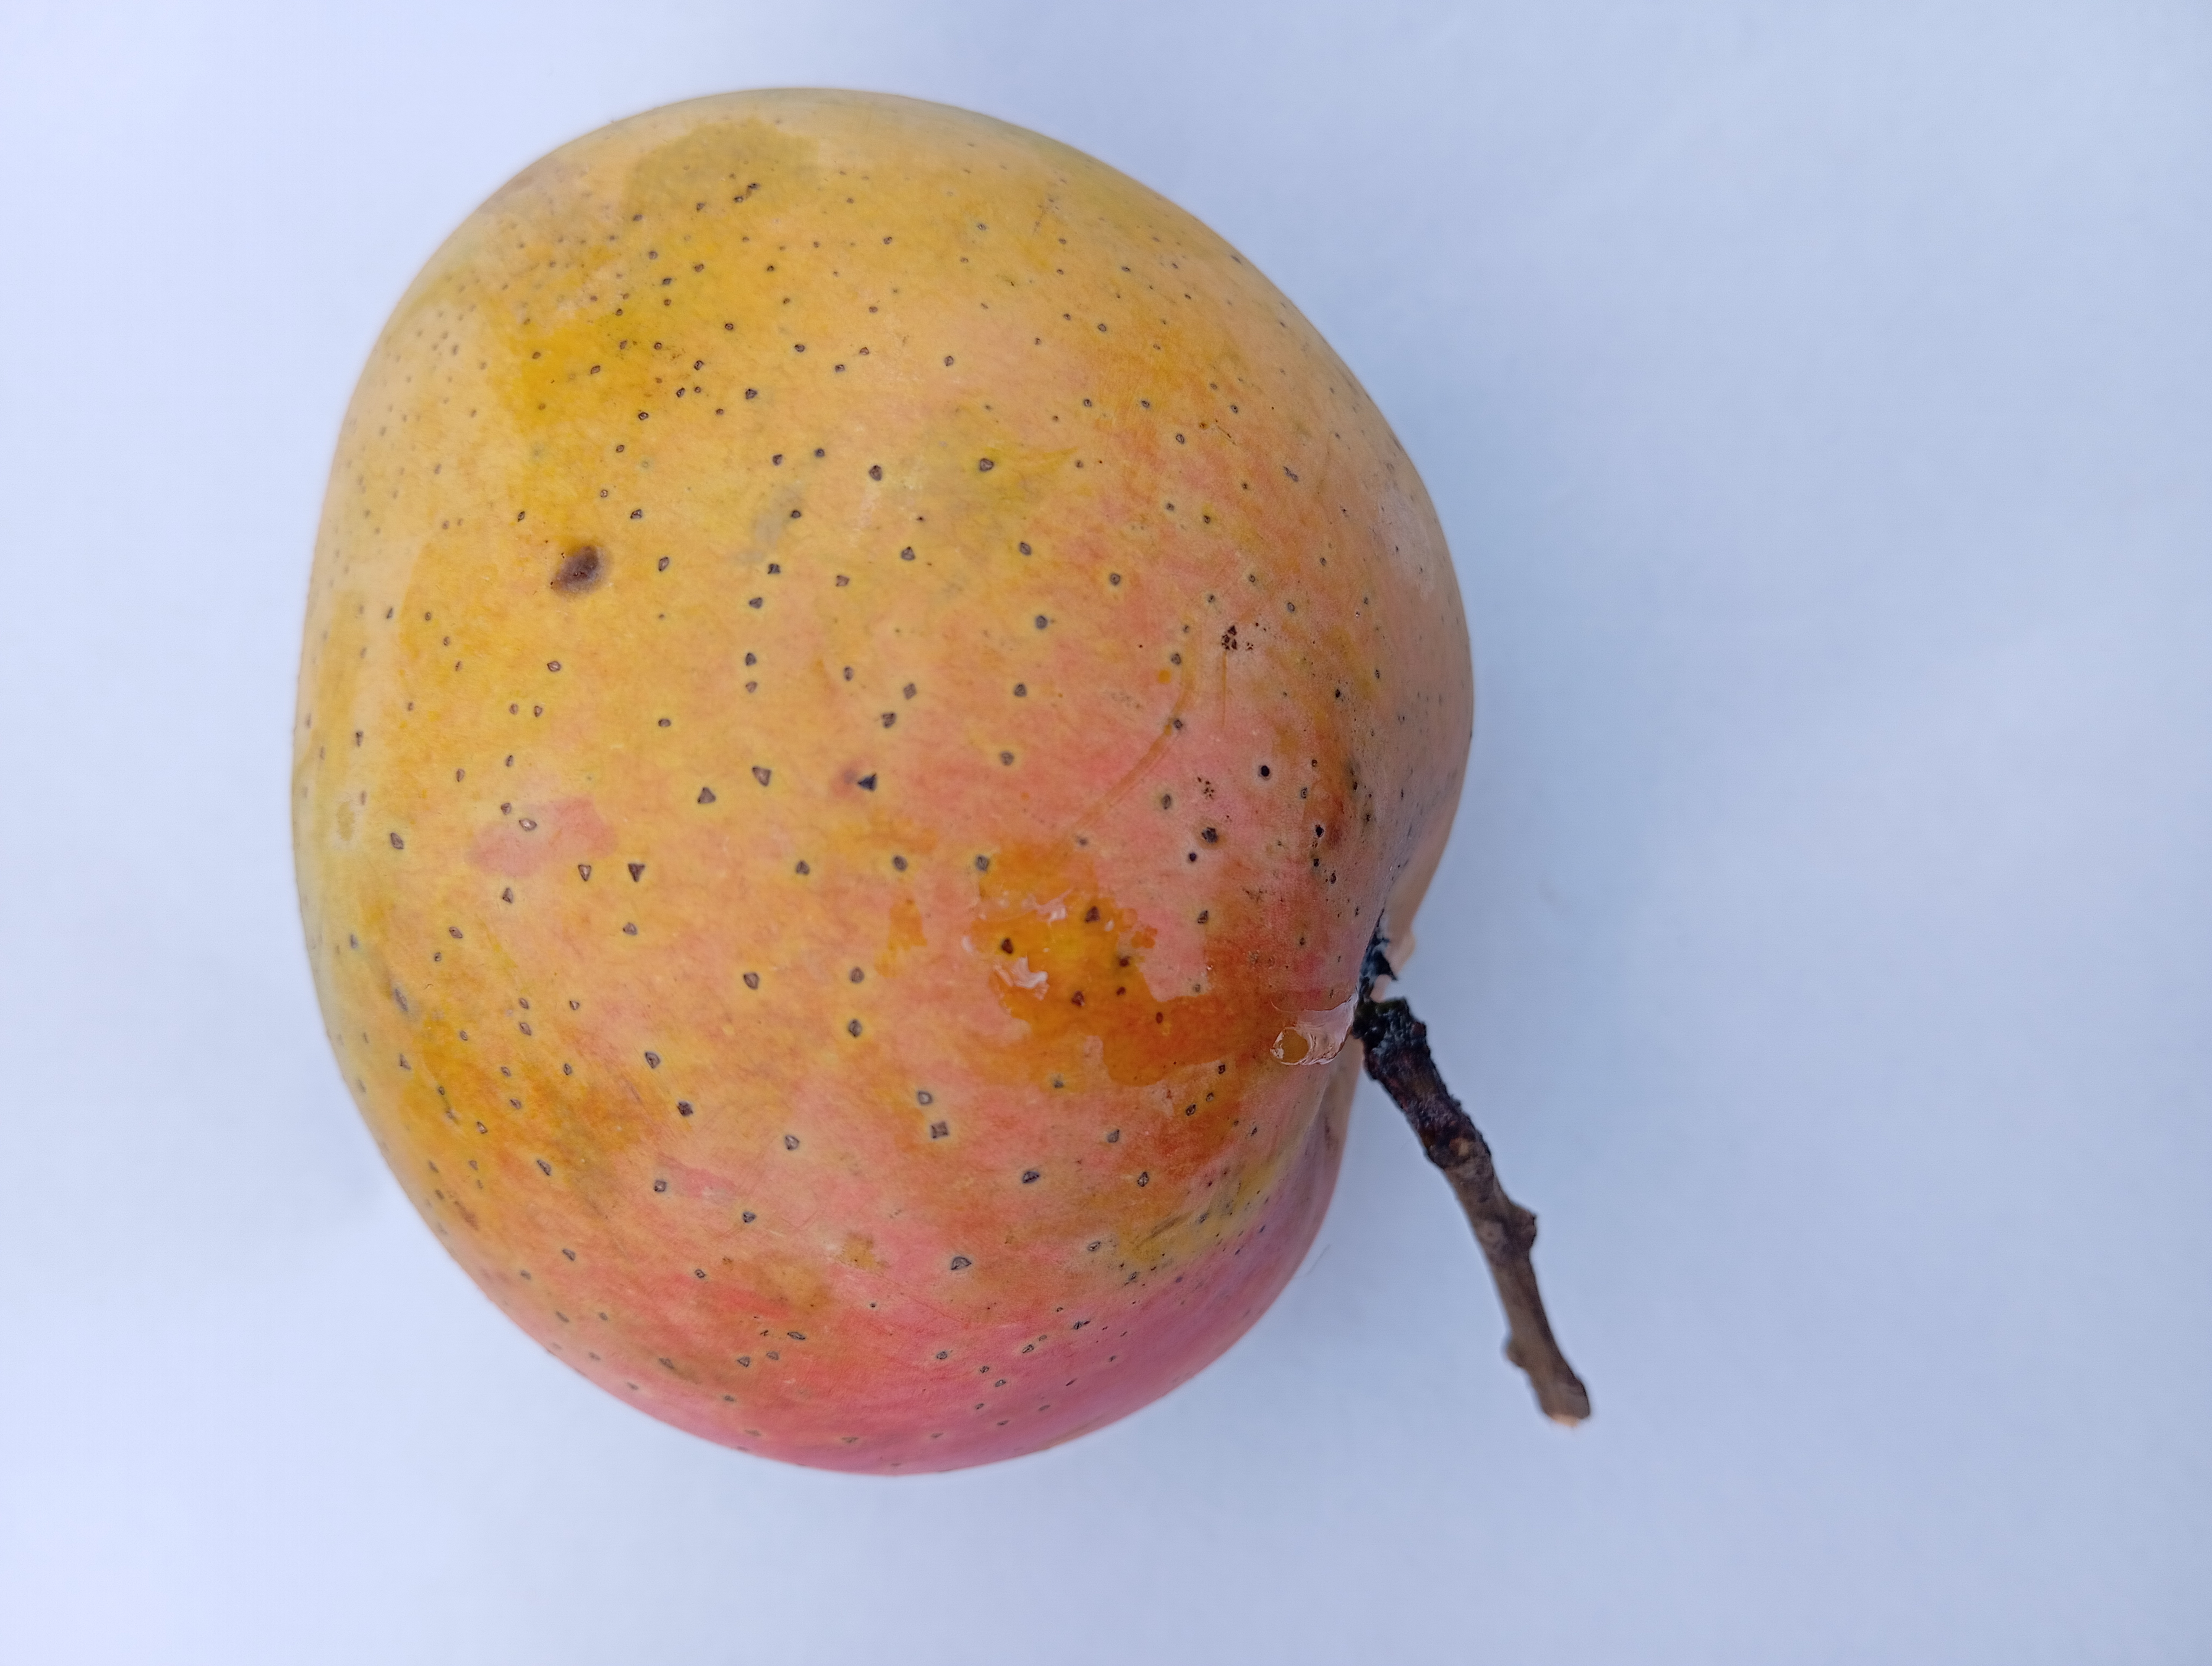
Mango variety: Sundari